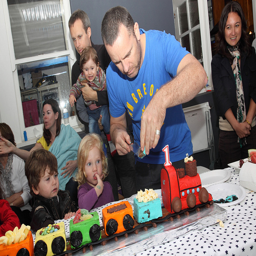
Two children watch as a man puts the finishing touches on a train-shaped cake.
A man cutting a birthday cake shaped like a train in front of adults and children.
A man arranges a cake train for a child's first birthday.
A man serving pieces of a train shaped cake to children.
A man hovering over a train cake on top of a table.